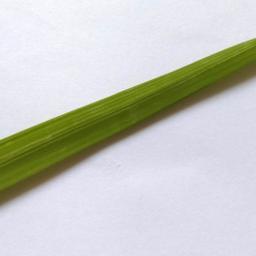
Label: Rice___Healthy